Jerónimo Lobo

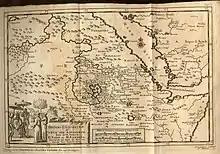
Map from the Dutch edition of "Historia de Etiopía a Alta ou Abassia", by Lobo & Manuel de Almeida

With the intention of proceeding to Ethiopia, whose "Nəgusä nägäst" Susenyos I had been converted to Roman Catholicism by Pedro Páez, he left India in 1624. He struggled to overcome the difficulty that Ethiopia controlled none of the northern coastline, first disembarking at Pate and attempted to reach his destination along the Jubba River through country controlled by the Oromo, but was forced to return. Then in 1625 he set out again, accompanied by Afonso Mendes, the Catholic Patriarch of Ethiopia, and eight missionaries, landing at Beilul, a port on the coast of the Red Sea controlled by the king of Dankali, vassal to the Emperor of Ethiopia. After a month spent crossing the desert into the Ethiopian highlands, the party reached Fremona, where Lobo assumed the responsibilities of superintendent of the missions in Tigray.